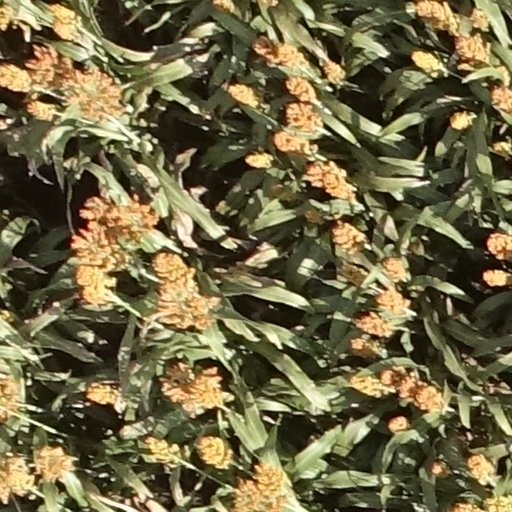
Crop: sorghum